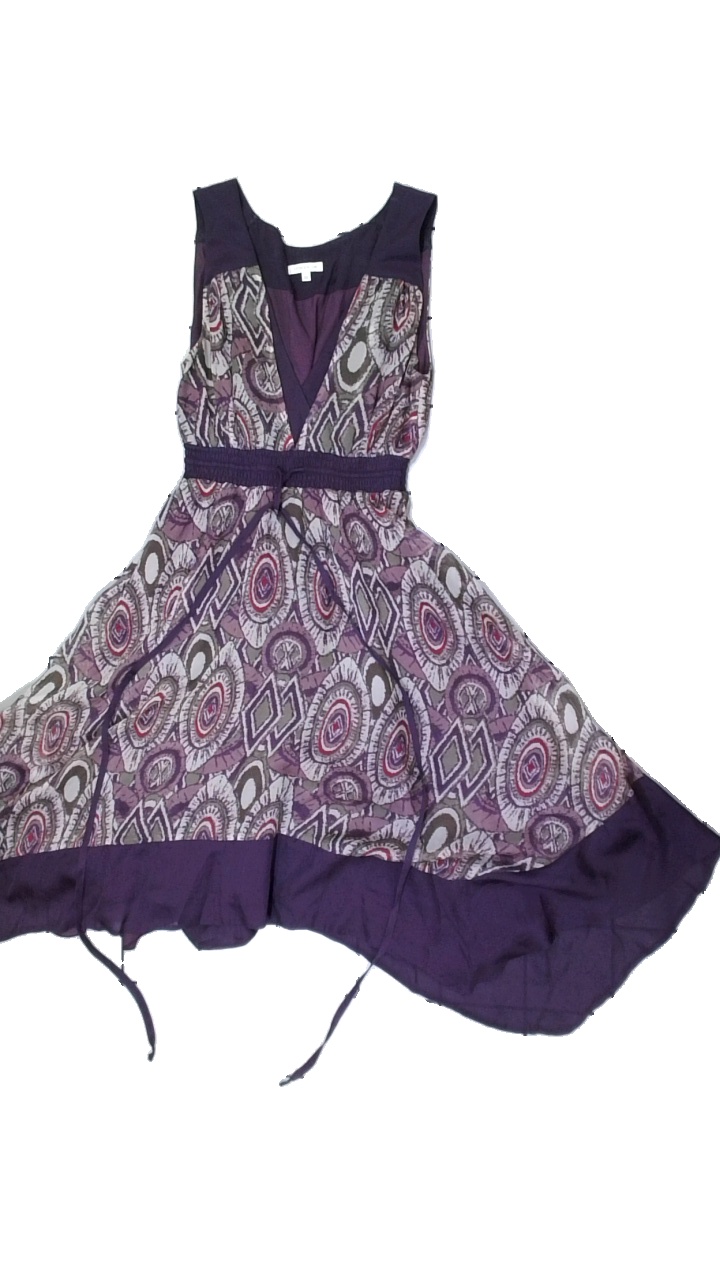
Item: Dress (Ladies)
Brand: Stockhlm
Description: Purple dress
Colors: Pink, Black
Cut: Regular
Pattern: Other
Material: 100% Wool
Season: All
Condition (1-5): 5
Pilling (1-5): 5
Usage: Reuse
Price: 50-100